Fetch (game)

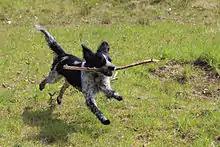
A Spaniel fetches a stick

Fetch is a pet game where an object, such as a stick or ball, is thrown a moderate distance away from the animal, and it is the animal's objective to grab and retrieve ("fetch") it. Many times, the owner of the animal will say "Fetch" to the animal before or after throwing the object. The game is usually played with a dog, but, in rare instances, cats (especially kittens) have been known to engage in fetch behavior.